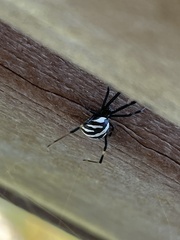
Species: Lactrodectus_hesperus